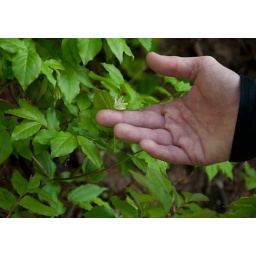
Dr. Steinkamp had an answer for every question about the plants and animals on the mountain. Photo by John Vicory